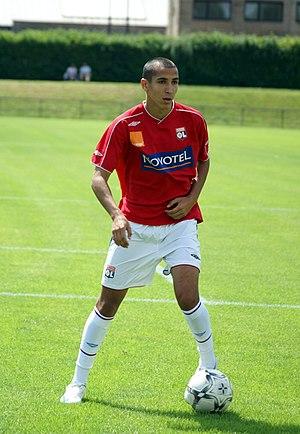
Yannis TAFER
Yannis Tafer, né le 11 février 1991 à Grenoble, est un footballeur franco-algérien évoluant au poste de milieu offensif à Neuchâtel Xamax FCS en Suisse.
Échirolles est une commune française située dans le département de l'Isère, en région Auvergne-Rhône-Alpes.